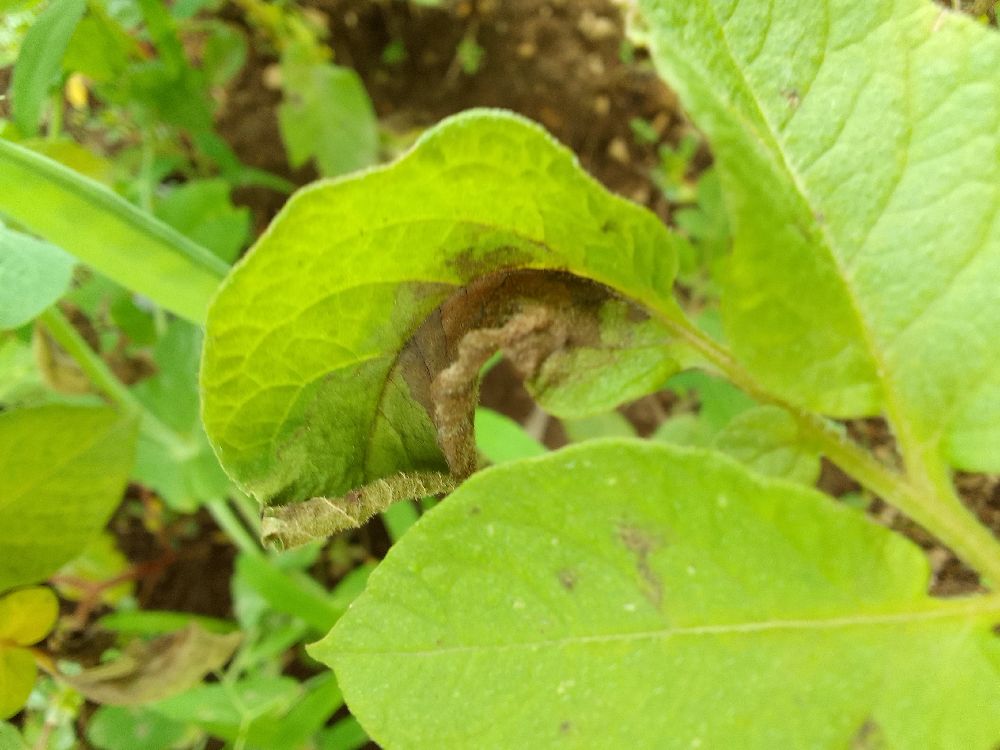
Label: Late blight